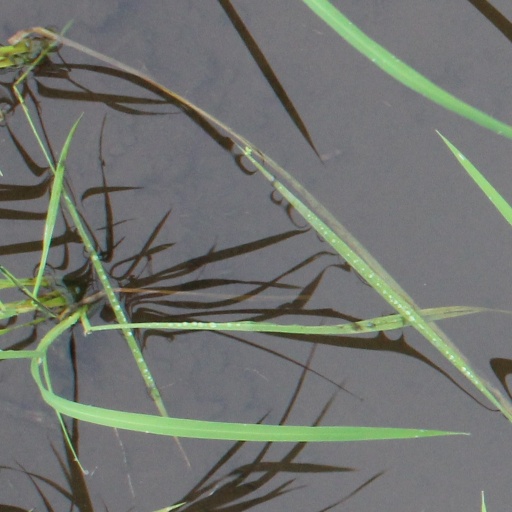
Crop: rice